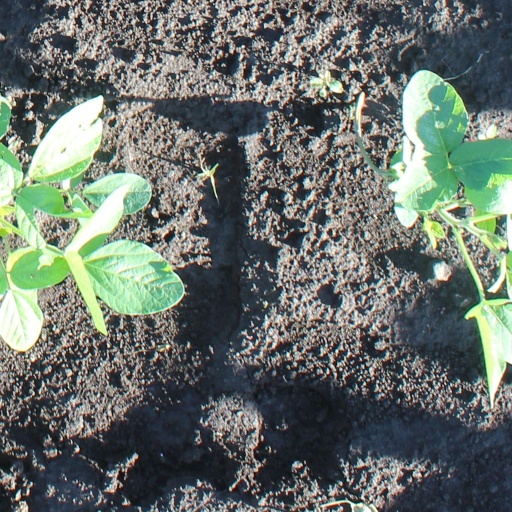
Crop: soybean